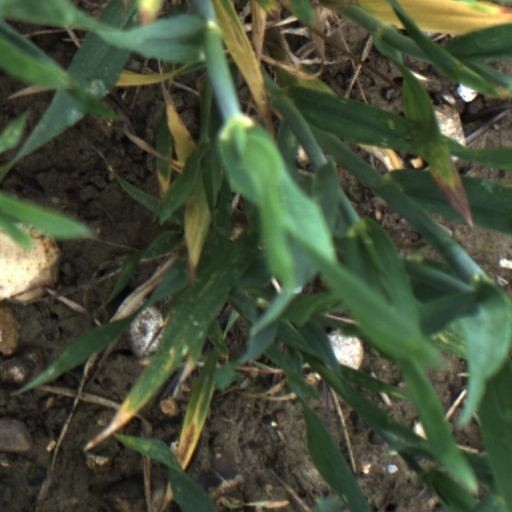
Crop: wheat